Diafra Sakho

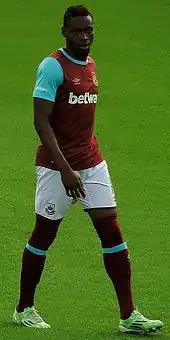
Sakho playing for West Ham United in 2015

Sakho opened the 2015–16 season by scoring the first two goals in a UEFA Europa League first qualifying round first-leg game on 2 July, as West Ham won 3–0 at home against Andorran team Lusitanos. In the return leg a week later, he was sent-off for violent conduct in the 15th minute after "raising his hands" to Lusitanos player Moisés San Nicolás. His opening goal in the 2015–16 Premier League season came on 29 August 2015 in a 0–3 away win against Liverpool. Sakho scored West Ham's third goal in a game which was their first win at Anfield for 52 years. On 19 September, he scored his second league goal of the season against Manchester City at the City of Manchester Stadium in a 2–1 win against the hosts who had not previously conceded a goal that season. On 29 November 2015, Sakho suffered a thigh injury against West Bromwich Albion which would rule him out for three months, joining Dimitri Payet and Enner Valencia among West Ham's attacking absentees. In June 2016, West Ham rejected a bid of £11 million from Sunderland. In July Sakho handed-in a transfer request to West Ham. In August 2016, a proposed transfer to West Bromwich Albion collapsed after Sakho failed a medical.